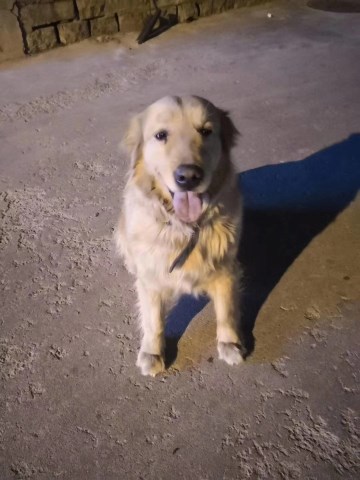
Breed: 5355-n000126-golden_retriever